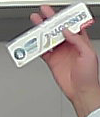
Product: sensodyne_toothpaste